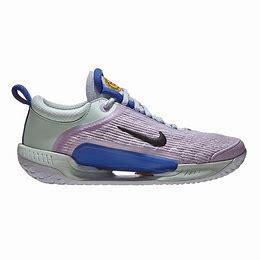
Brand: Nike
Model: Court Zoom NXT